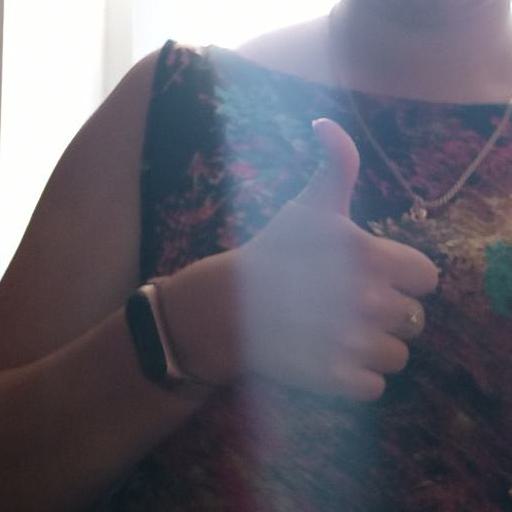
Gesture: like